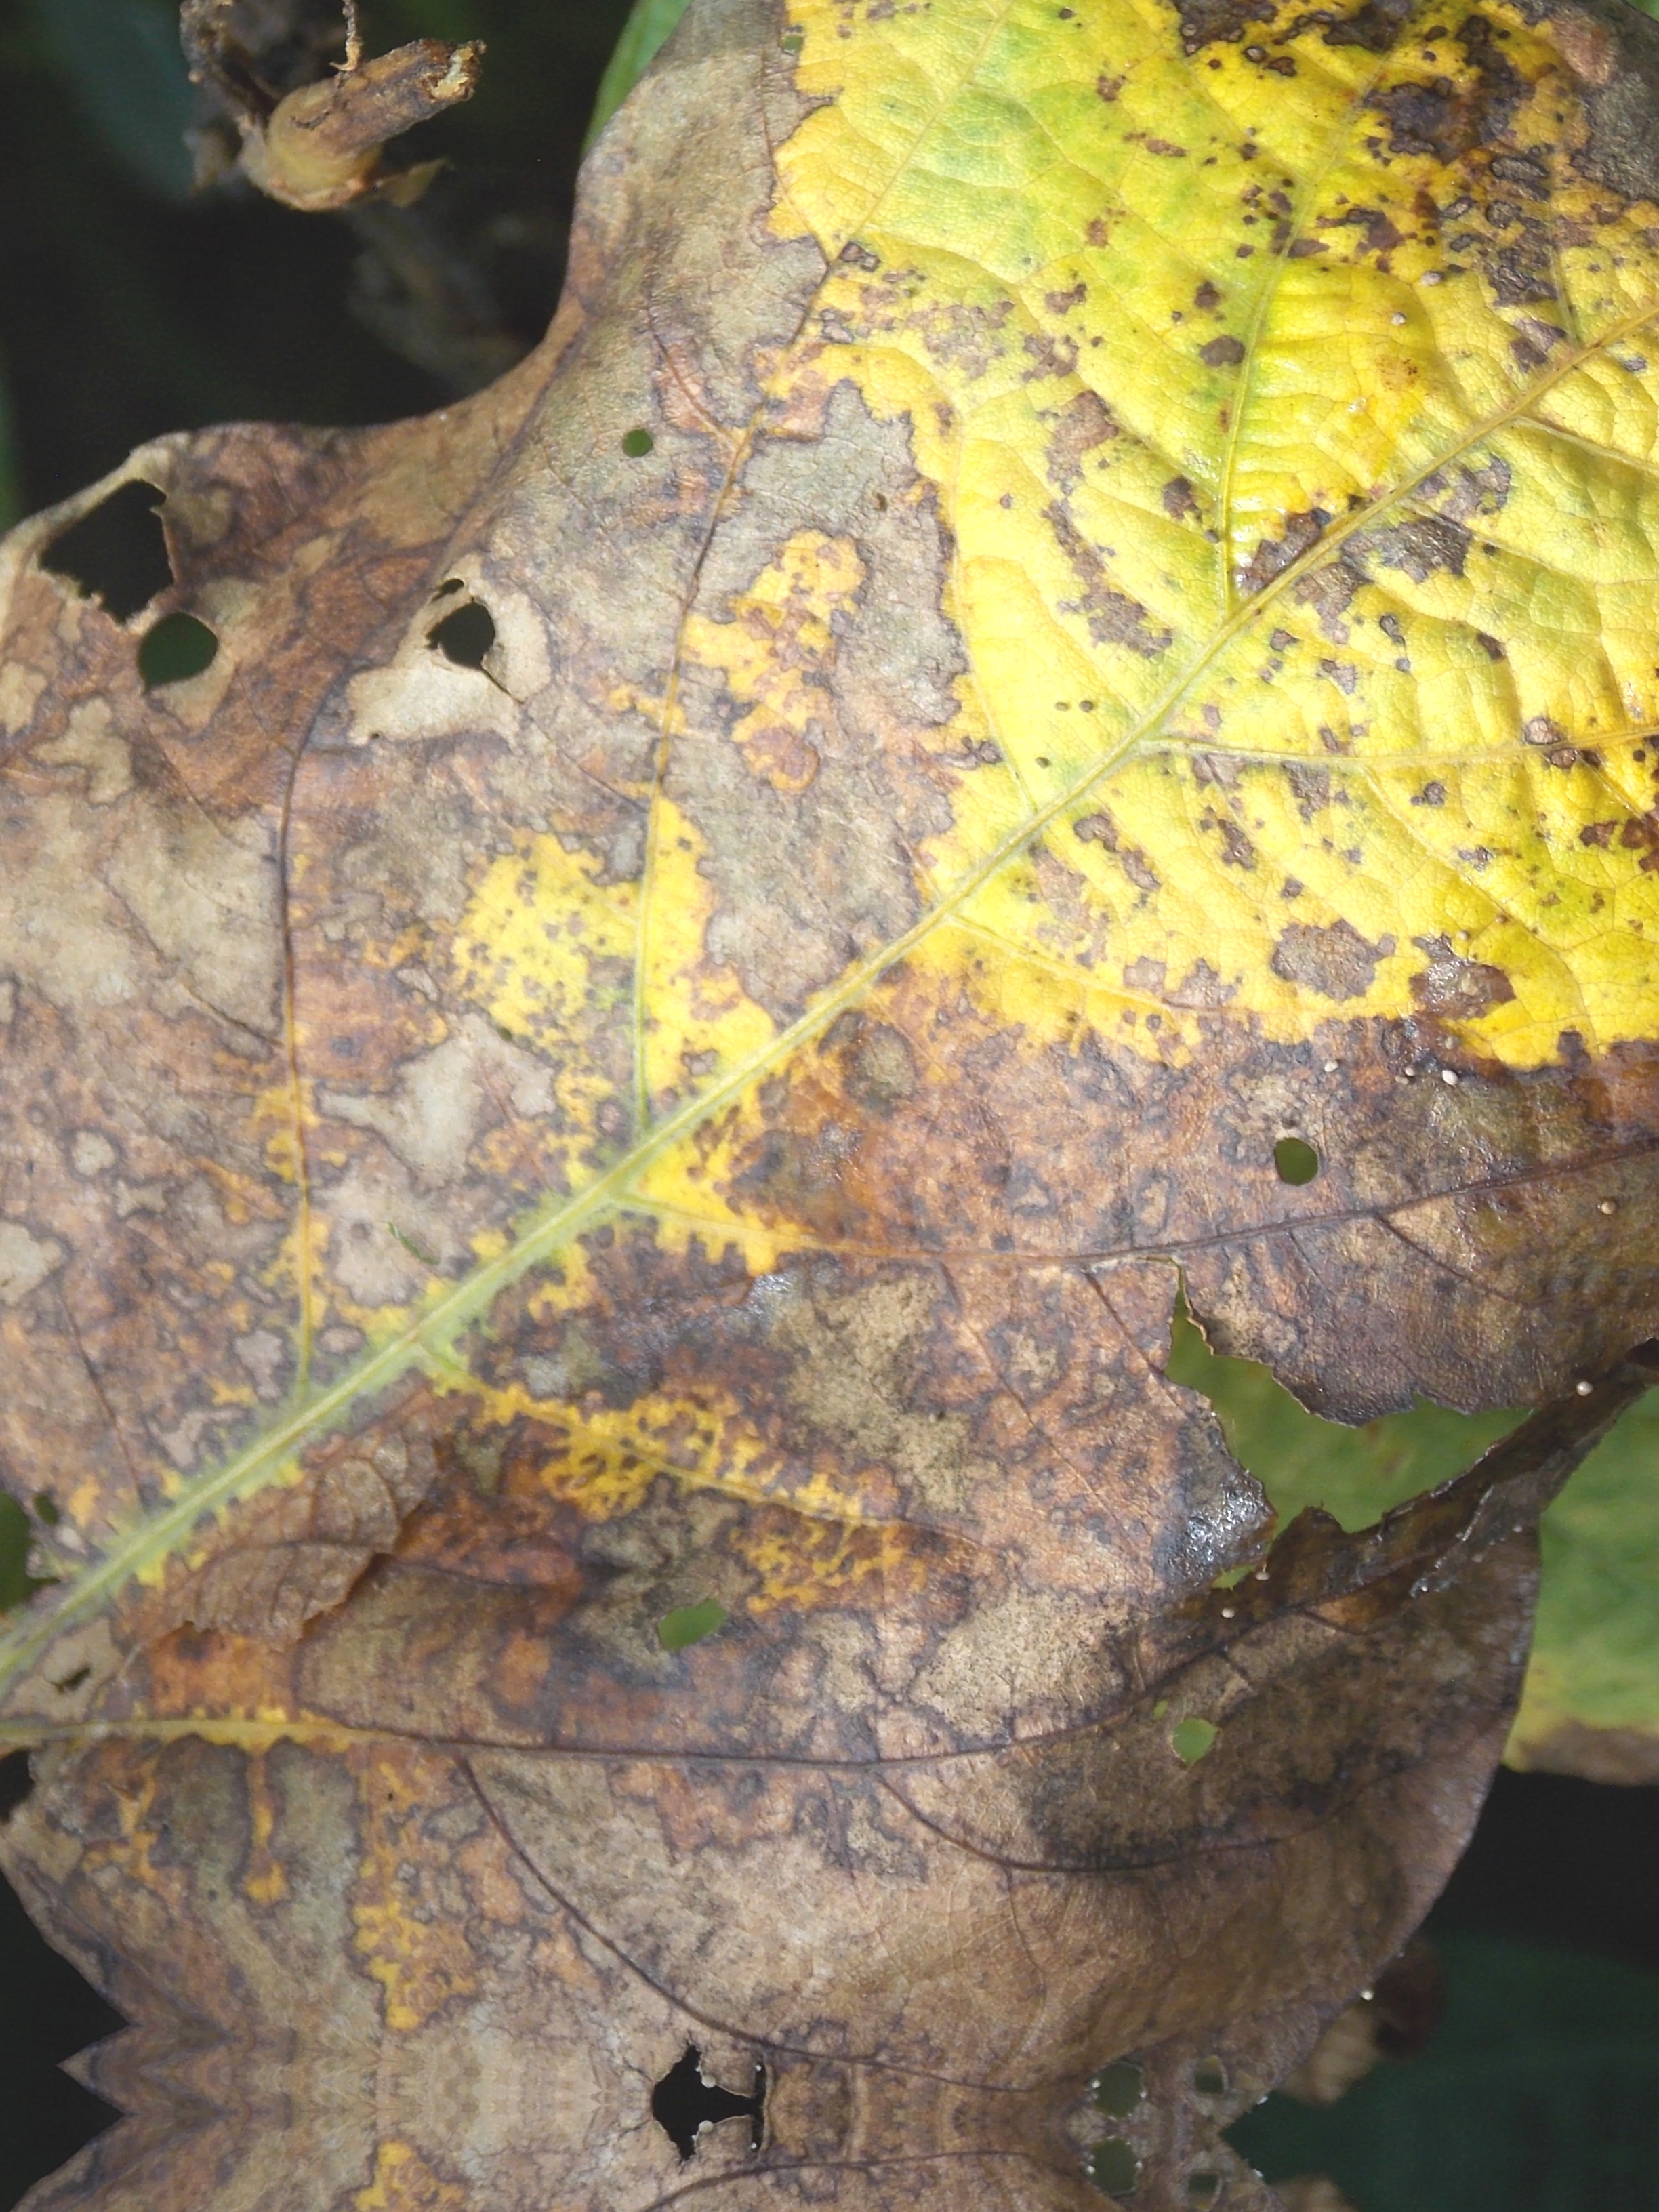
Label: Disease